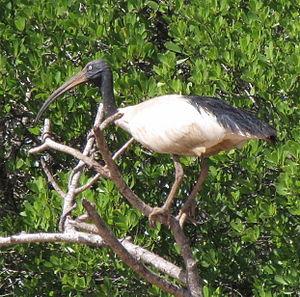
Threskiornis bernieri au complexe Mahavavy Kinkony, Madagascar
Threskiornis est un genre qui regroupe des ibis, oiseaux de marécages de la famille des Threskiornithidae.